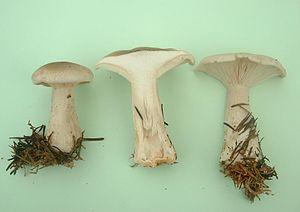
Les basidiomycètes constituent un vaste embranchement ou division des mycètes qui regroupe la plupart des espèces désignées dans la langue courante par le nom de champignon, ils sont caractérisés par des spores formées à l'extrémité de cellules spécialisées, les basides.